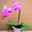
Label: orchid